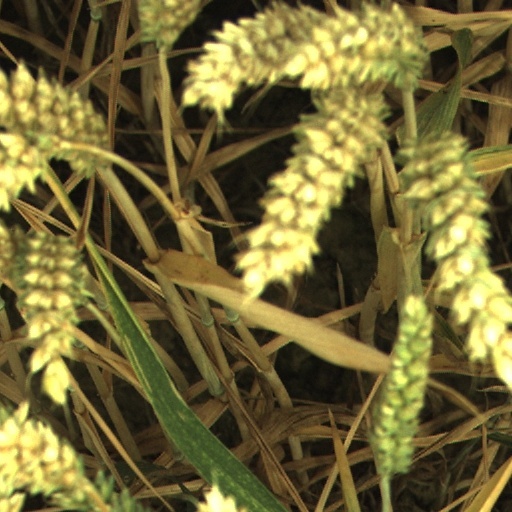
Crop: wheat